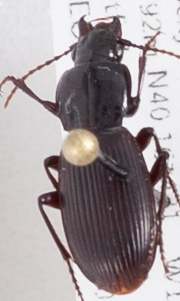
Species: Pterostichus restrictus
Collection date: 2018-08-20
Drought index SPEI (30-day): -0.732
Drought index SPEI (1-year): -1.28
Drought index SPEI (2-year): -0.54